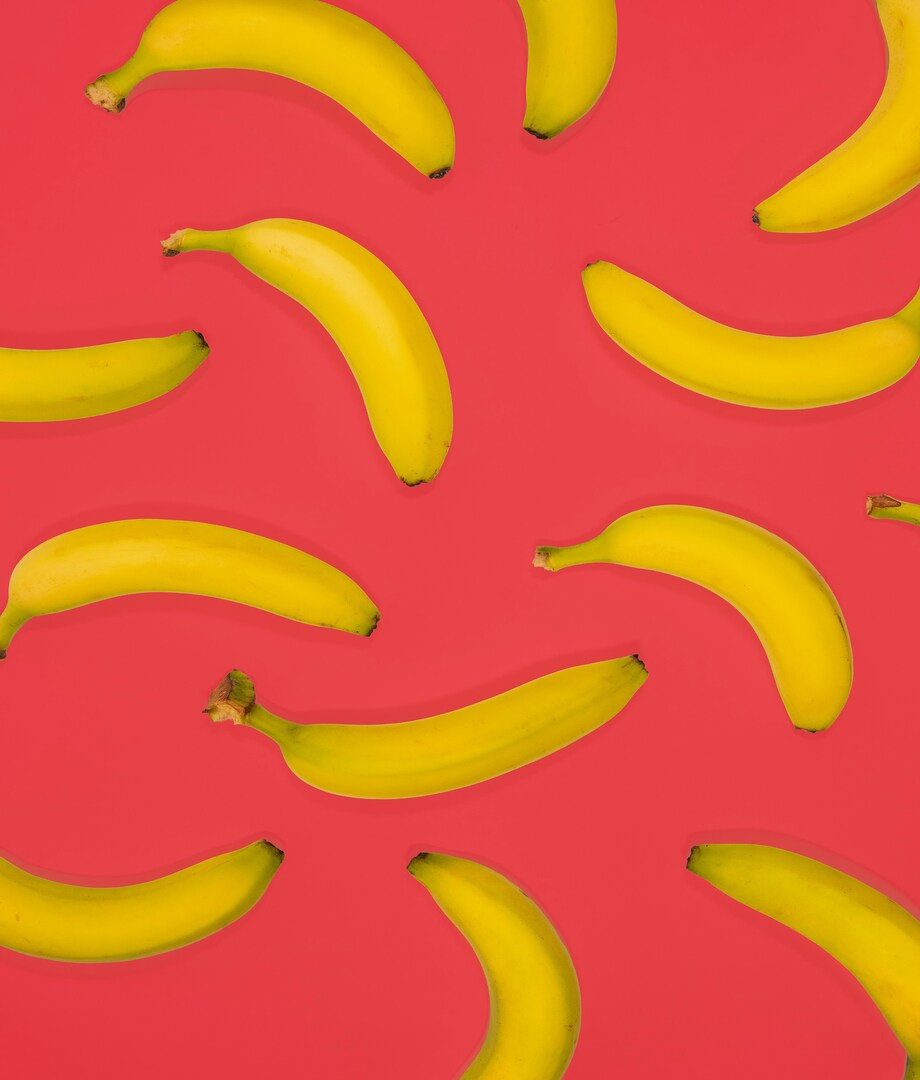
Label: banana